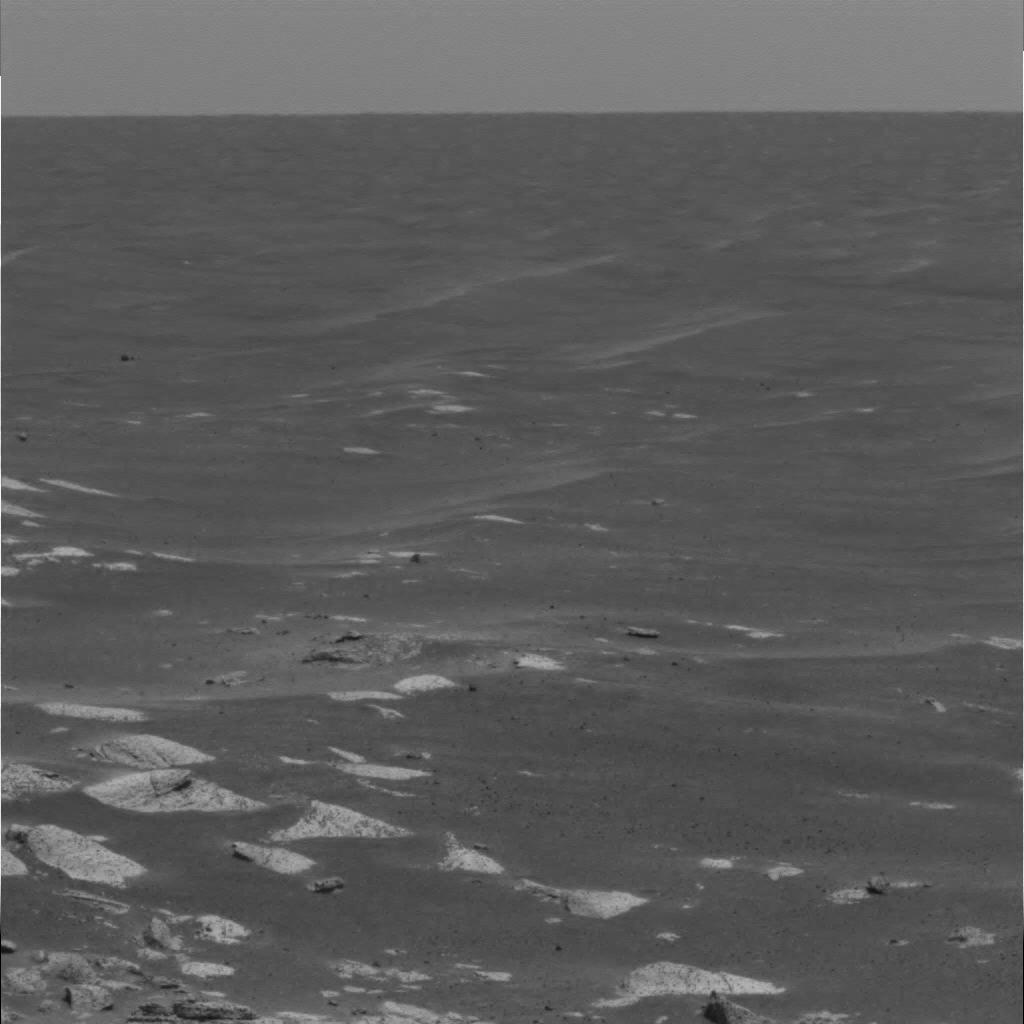
Surface features visible: Rock Outcrops, Rocks (Misc), Dunes/Ripples, Soil, Distant Vista, Sky